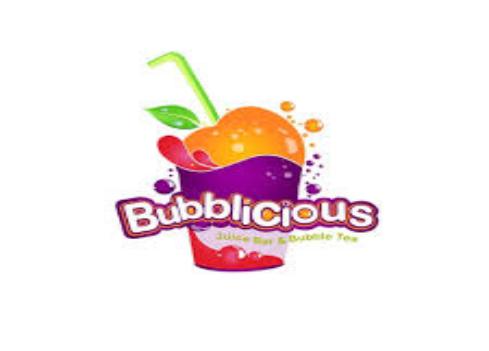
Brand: Bubblicious
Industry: Food